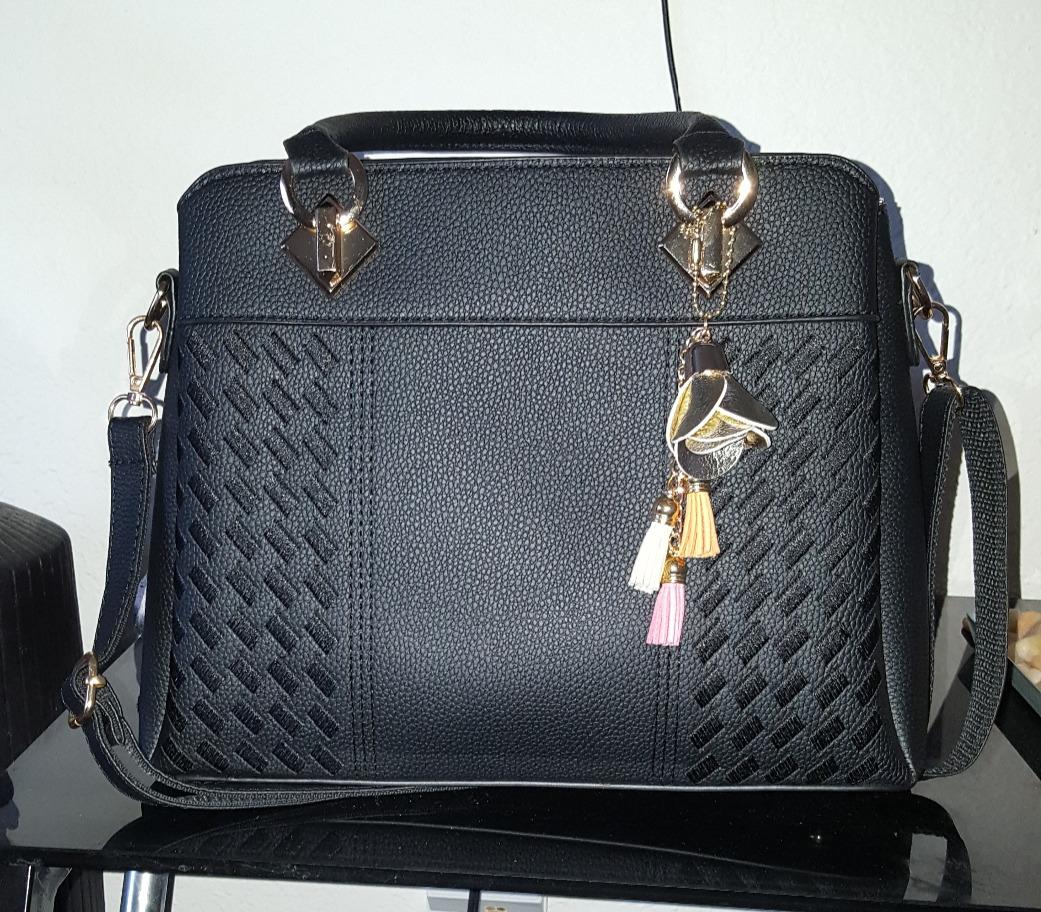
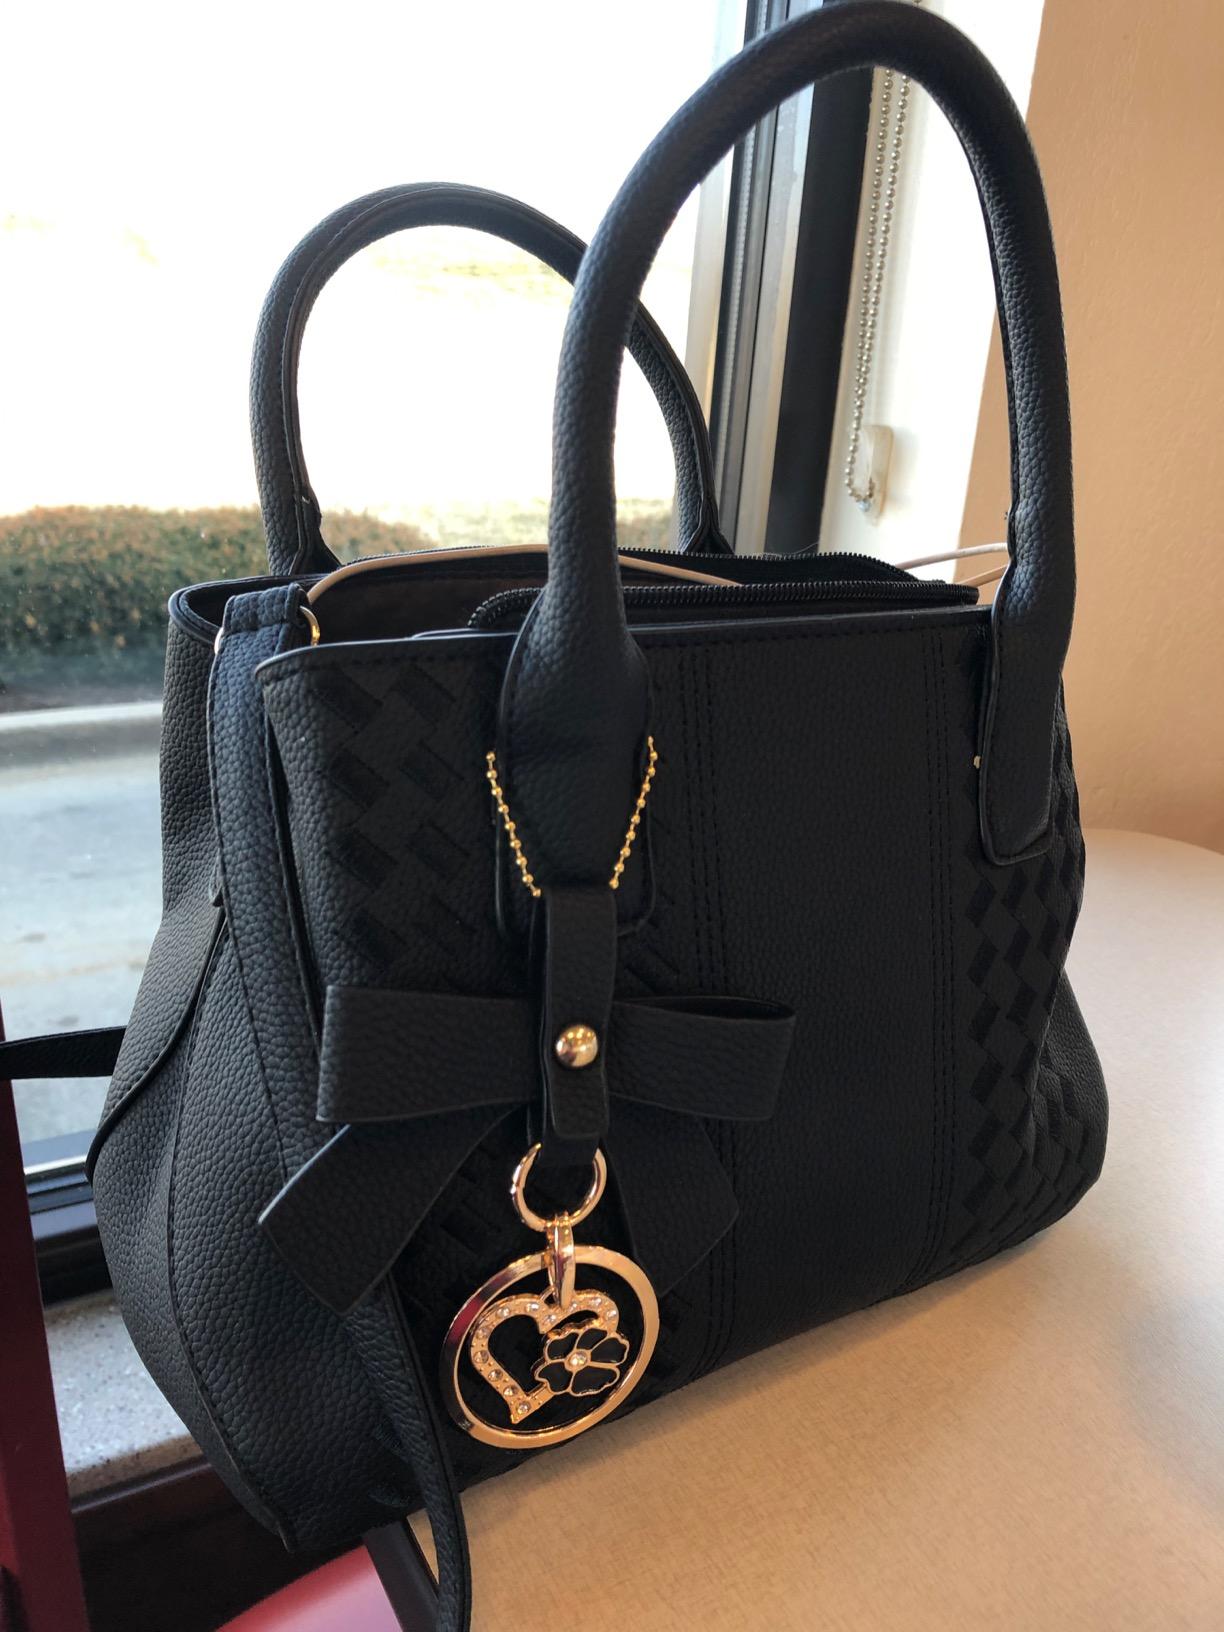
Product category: accessories_handbag
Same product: no